Orangism (Dutch Republic)

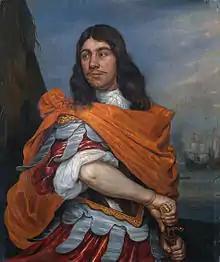
"Cornelis Tromp" by Abraham Evertsz. van Westerveld (ca. 1666). Tromp is pictured in Roman costume. His orangist sympathies are reflected by the color of his mantle.

In the history of the Dutch Republic, Orangism or prinsgezindheid ("pro-prince stance") was a political force opposing the "Staatsgezinde" (pro-Republic) party. Orangists supported the Princes of Orange as Stadtholders (a position held by members of the House of Orange) and military commanders of the Republic, as a check on the power of the "regenten". The Orangist party drew its adherents largely from traditionalists – mostly farmers, soldiers, noblemen and orthodox Protestant preachers, though its support fluctuated heavily over the course of the Republic's history and there were never clear-cut socioeconomic divisions.